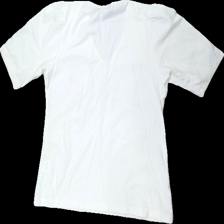
View: back
Type: T-shirt
Category: Ladies
Brand: Not in the list
Brand text on label: Swesco
Colors: White, Black
Material: 100% cotton
Pattern: Other
Cut: Regular, V-collar
Size: M
Season: All
Price range: <50
Recommended usage: Reuse